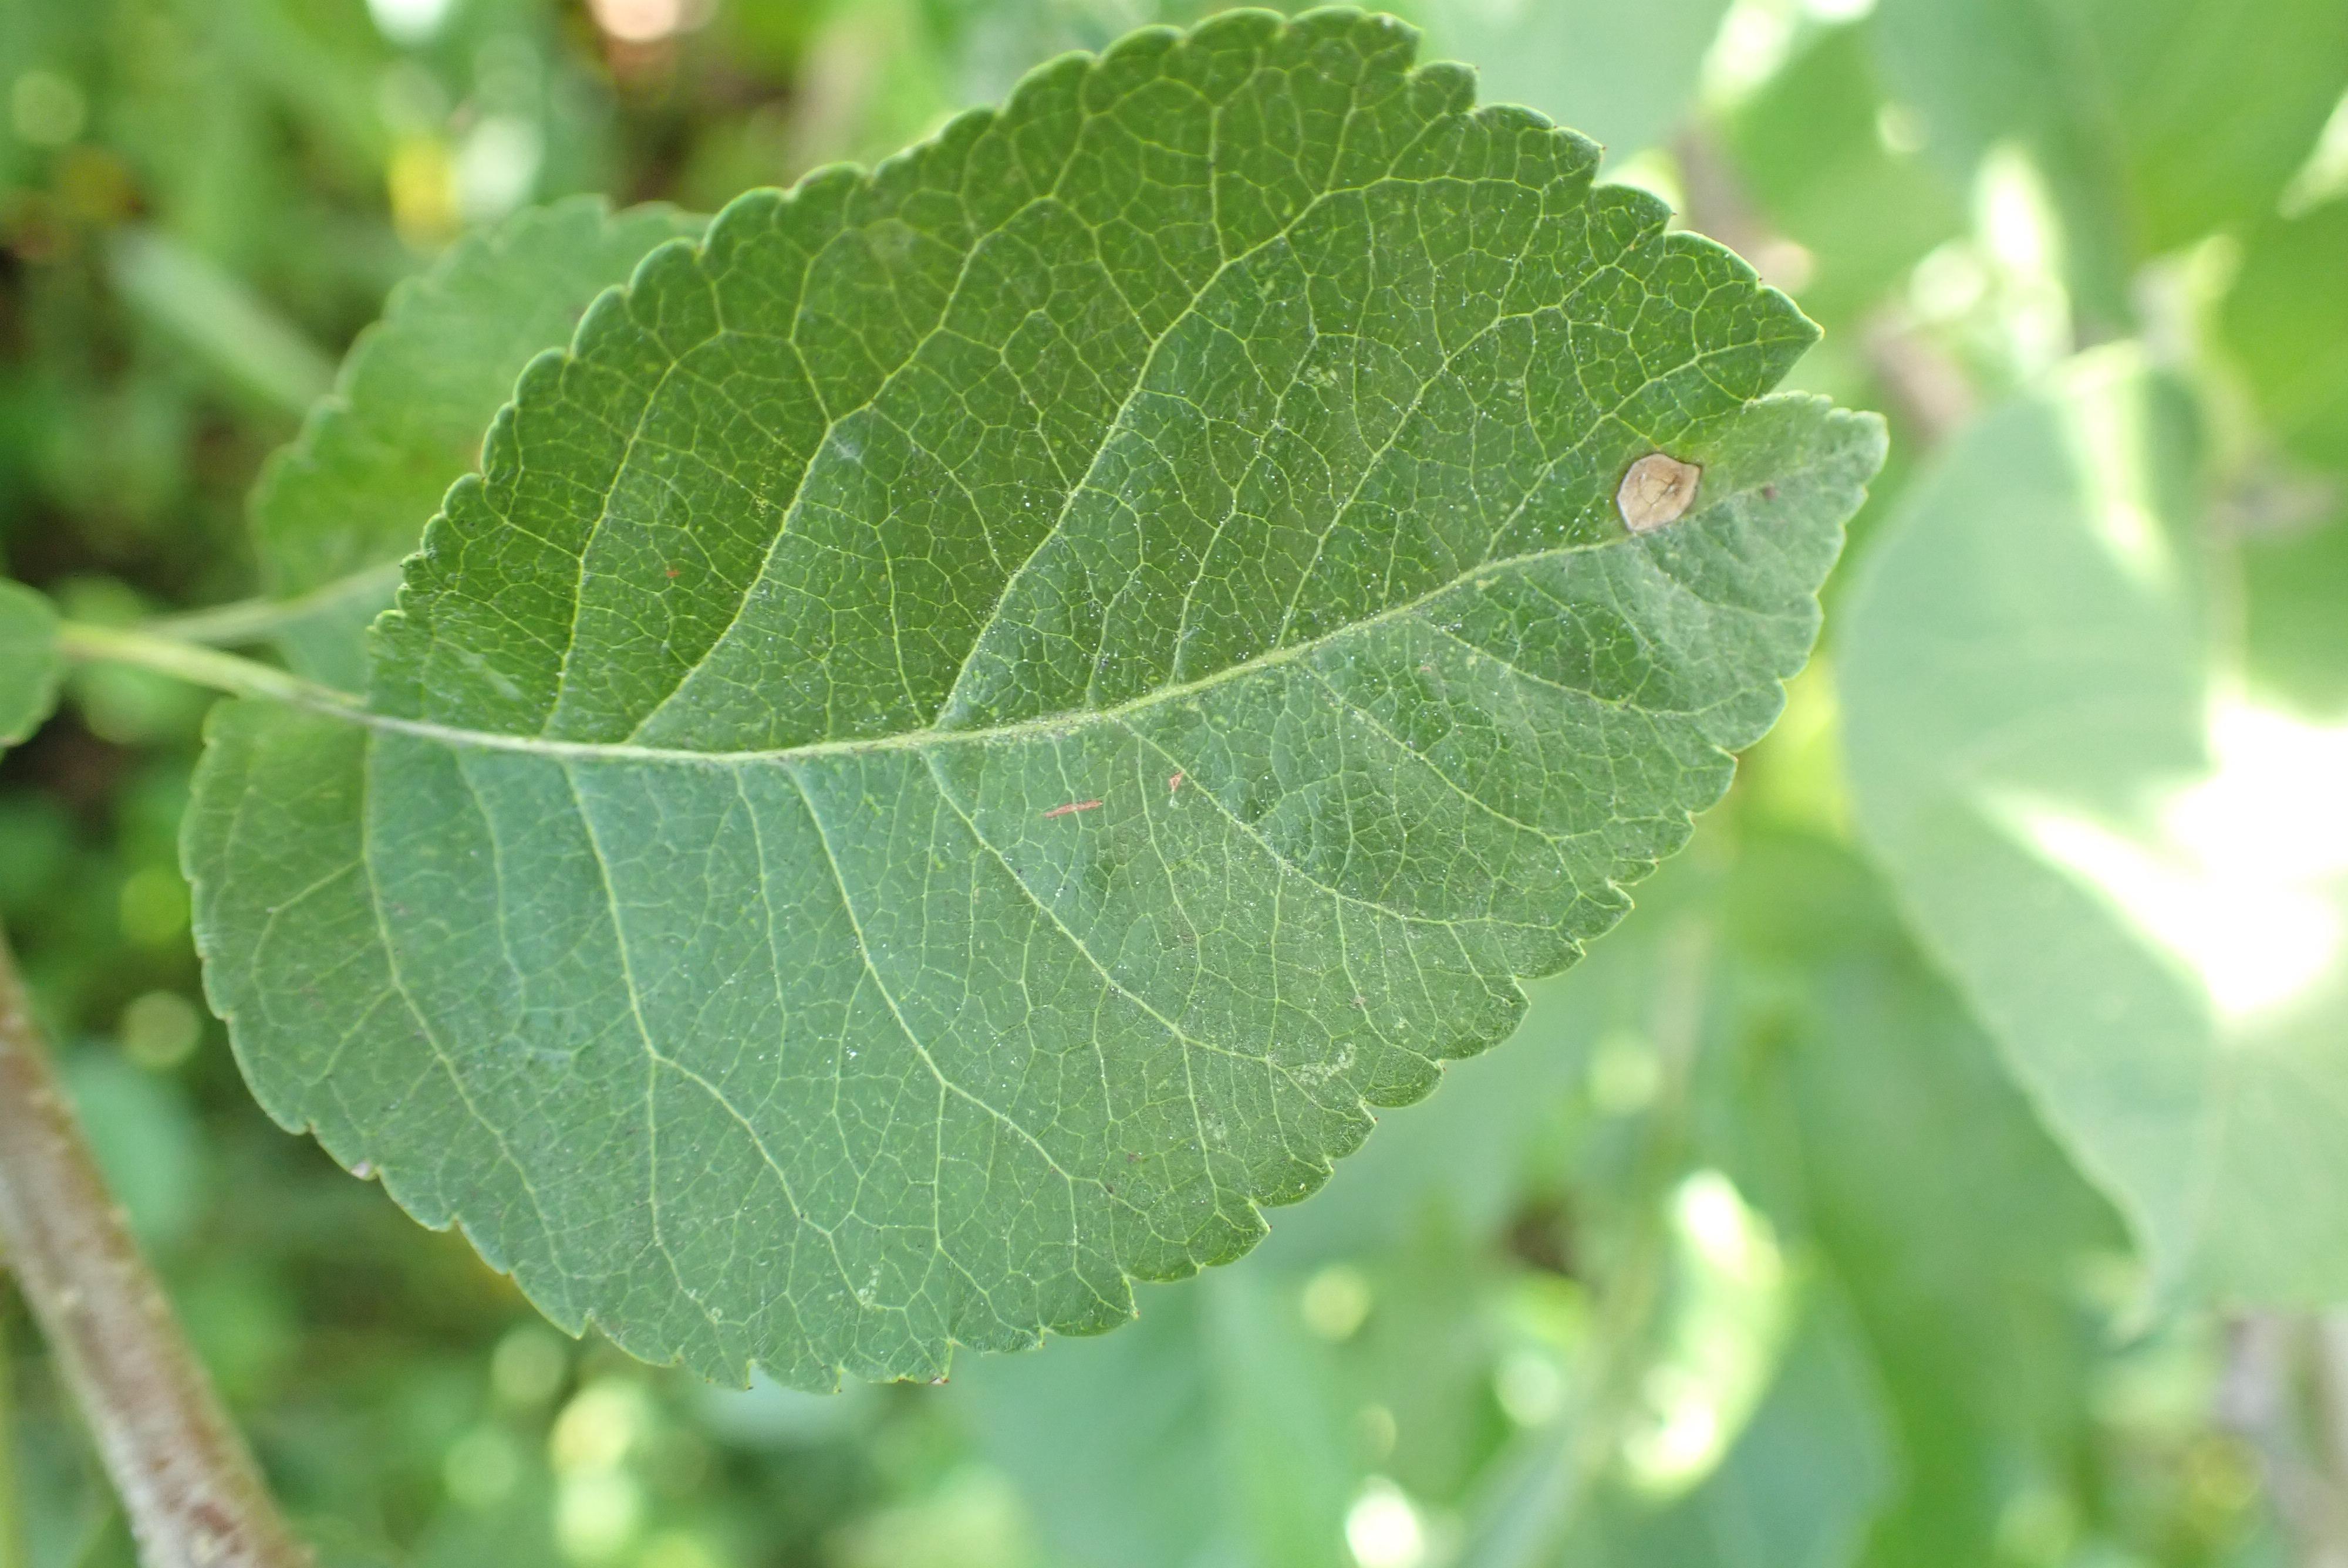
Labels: frog_eye_leaf_spot